Nordre Frihavnsgade

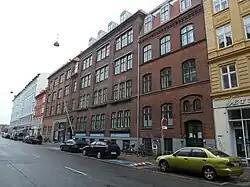
Ingrid Jespersen's School

The name was changed to Nordre Frihavnsvej ("Northern Freeport Road") in 1892 in connection with the establishment of the Freeport of Copenhagen. The land along the street was built over with apartment buildings during the following decade and the name of the street was changed to Nordre Frihavnsgade ("Northern Freeport Street") in 1906. The building was listed in 1995.